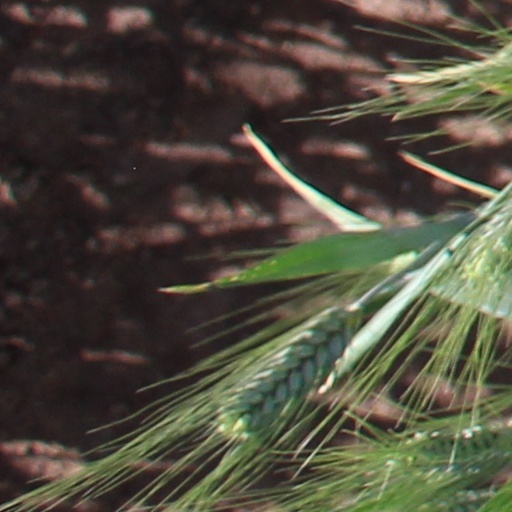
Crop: wheat